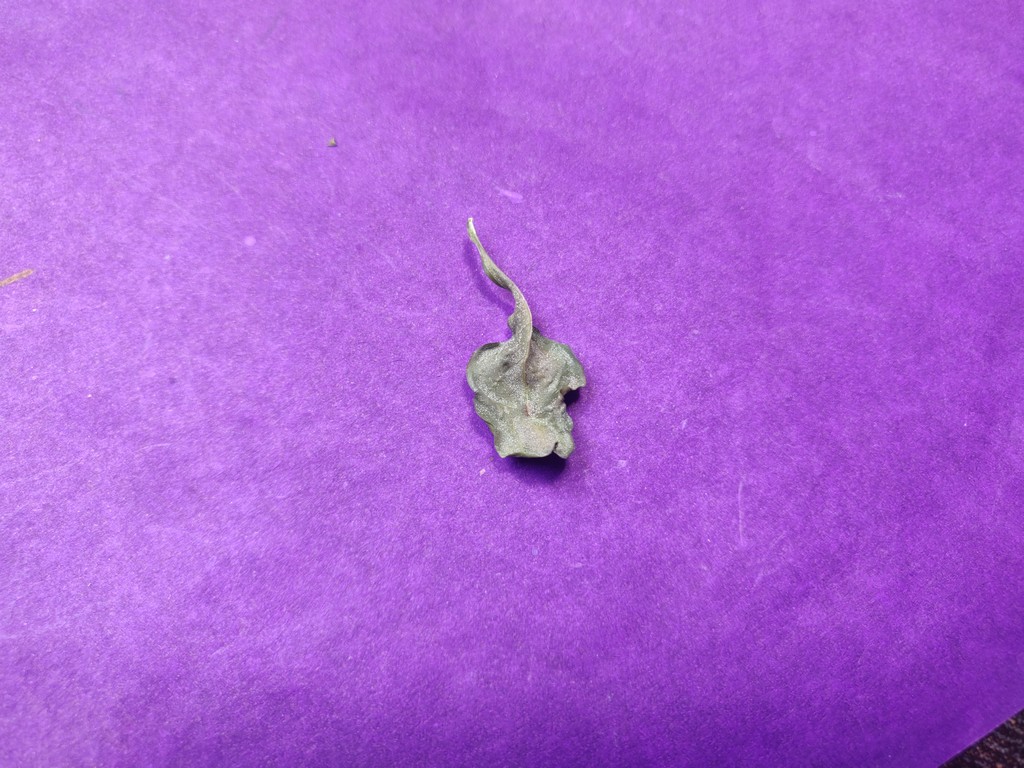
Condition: Dried
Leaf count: single
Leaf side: unknown